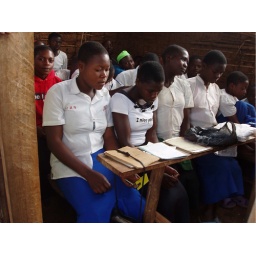
Young girls and boys in the rural village of Lukanga, DRC. This photo was taken by a community member/teacher.